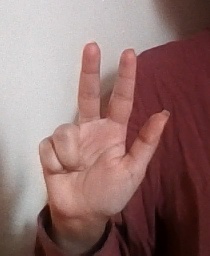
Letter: al